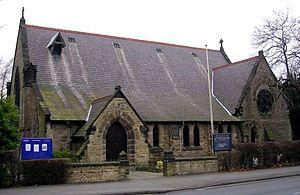
Cheadle Hulme est une banlieue anglaise du district métropolitain de Stockport, dans le Grand Manchester.